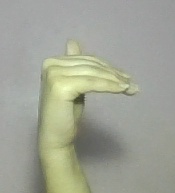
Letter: khaa